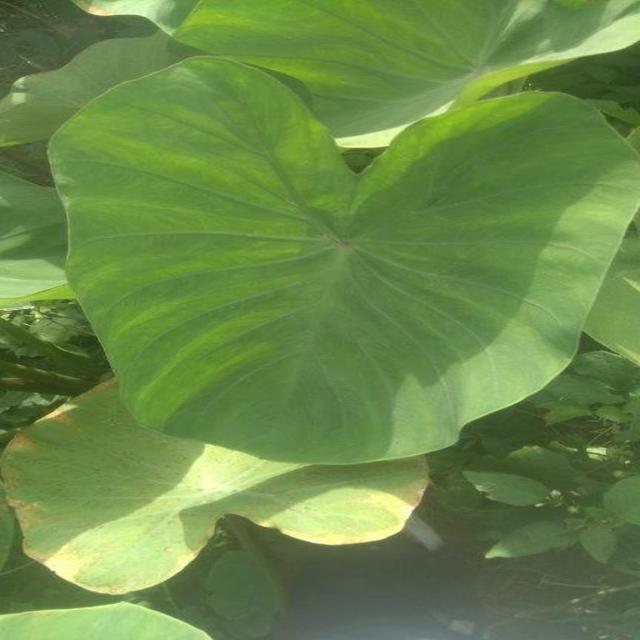
Label: Healthy